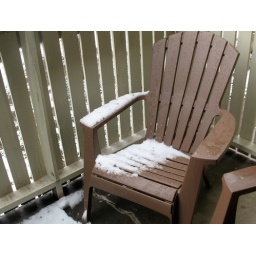
My new fancy plastic chair is buried in snow!